Countershading

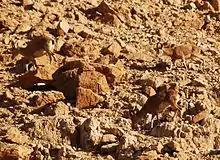
Ibexes are effectively flattened by countershading, making them nearly invisible against a desert background. There are three in the image.

Countershading is observed in a wide range of animal groups, both terrestrial, such as deer, and marine, such as sharks. It is the basis of camouflage in both predators and prey. It is used alongside other forms of camouflage including colour matching and disruptive coloration. Among predatory fish, the gray snapper, "Lutianus griseus", is effectively flattened by its countershading, while it hunts an "almost invisible" prey, the hardhead silverside, "Atherina laticeps" which swims over greyish sands. Other countershaded marine animals include blue shark, herring, and dolphin; while fish such as the mackerel and sergeant fish are both countershaded and patterned with stripes or spots.